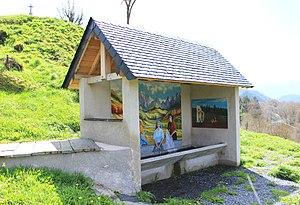
Lavoir de Lugagnan (Hautes-Pyrénées)
Lugagnan est une commune française située dans le département des Hautes-Pyrénées, en région Occitanie.
La liste des lavoirs des Hautes-Pyrénées présente les lavoirs situées dans le département français des Hautes-Pyrénées.